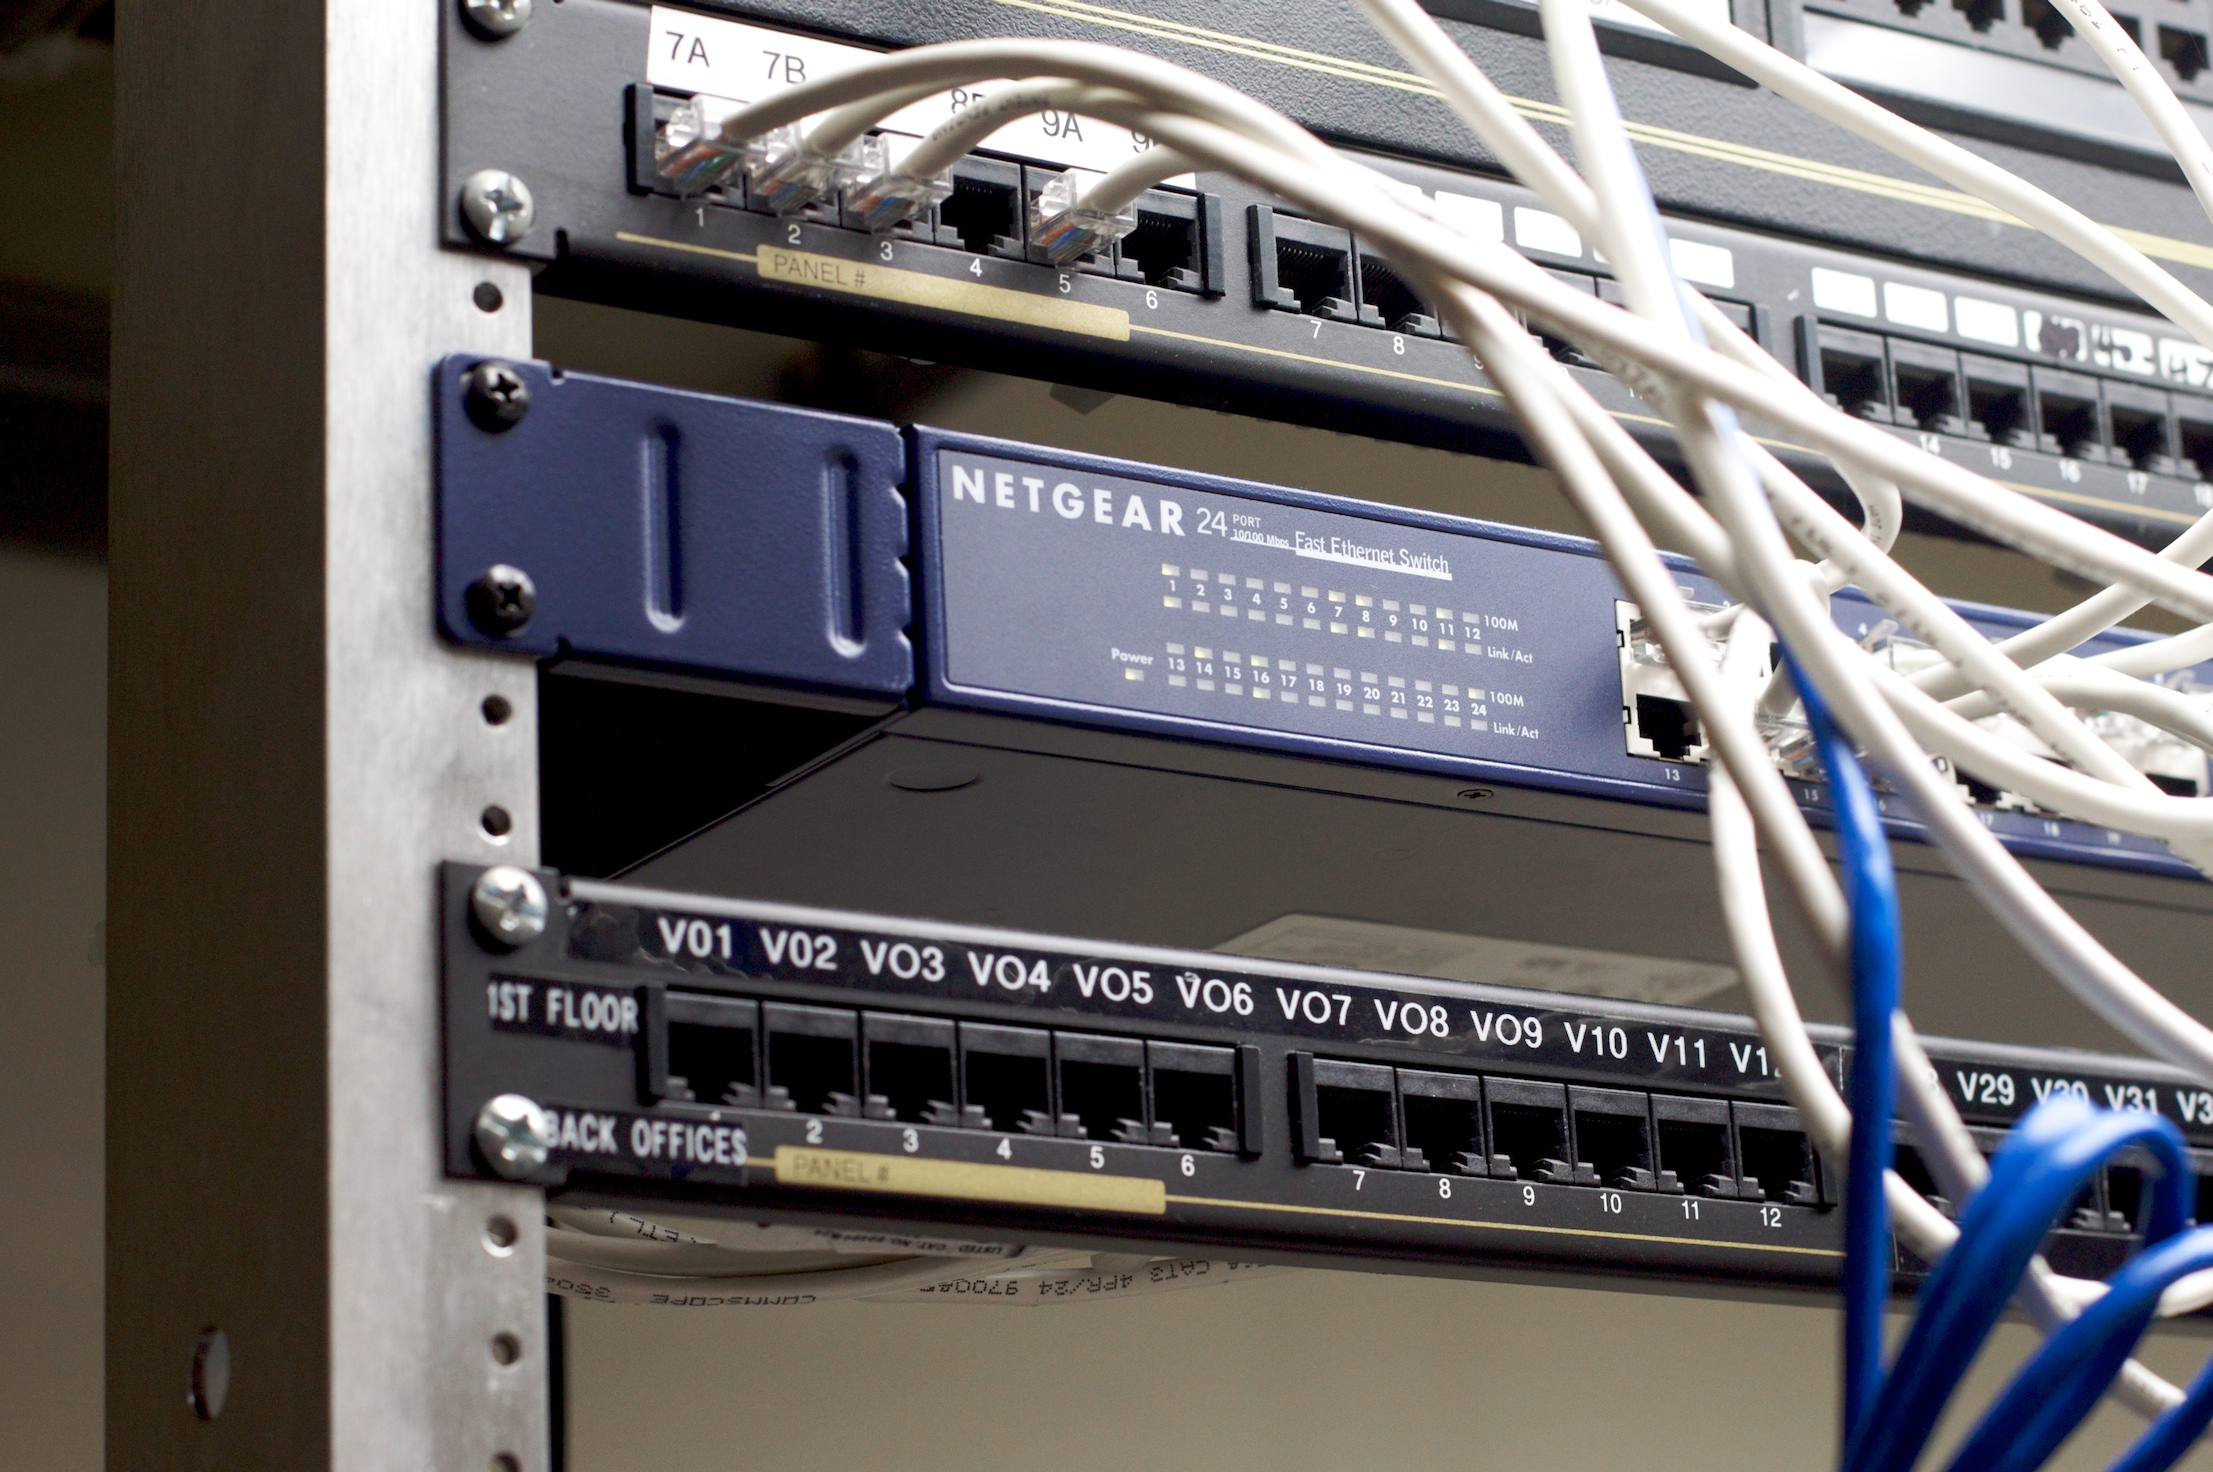
technology, electricity, electrical wiring, electronic device, personal computer hardware